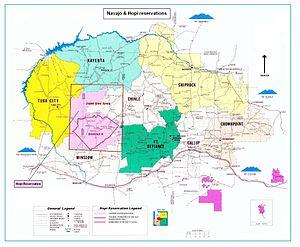
Les Hopis font partie du groupe amérindien des Pueblos d'Amérique du Nord, voisins des Navajos, des Papagos, et des Zuñis. Les Hopis vivent dans le nord-est de l'Arizona, dans la région des Four Corners, une région très aride. Dans des textes anciens, le peuple est souvent appelé Moki ou Moqui.